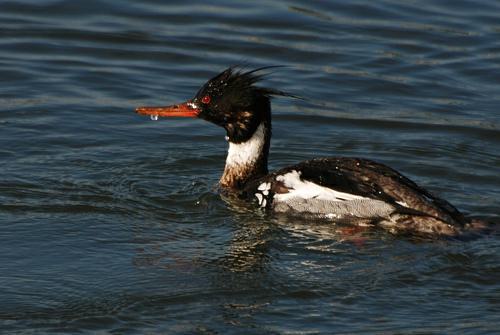
A photo of a red breasted merganser